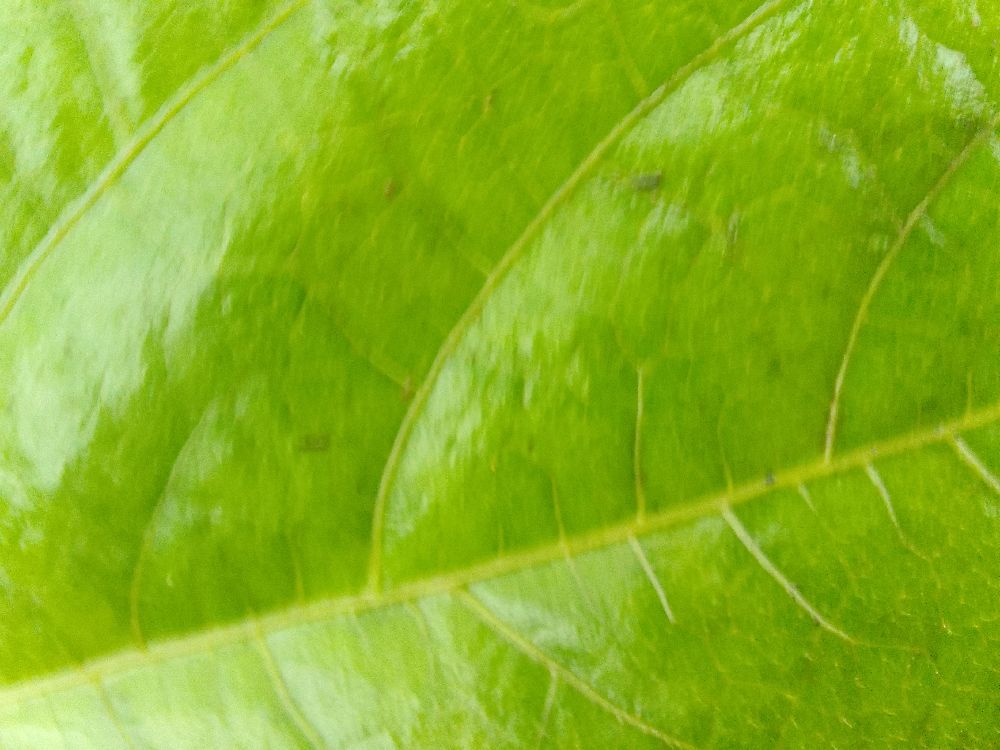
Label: healthy